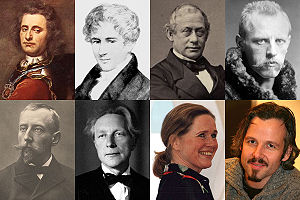
Nordmænd
Peter Wessel Tordenskiold • Niels H. Abel • Frederik Stang • Fridtjof Nansen